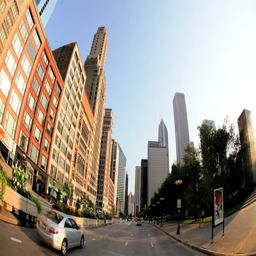
pov shot of driving on a street with buildings